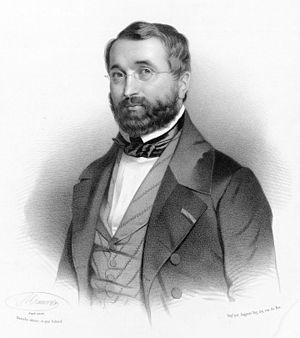
Le compositeur français Adolphe Adam (lithographie de Nicolas-Eustache Maurin, en 1840).